Governor of Burdur

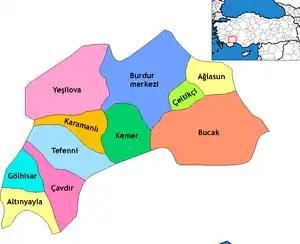
Map of the Province of Burdur, showing the provincial districts.

The Governor of Burdur (Turkish: "Burdur Valiliği") is the bureaucratic state official responsible for both national government and state affairs in the Province of Burdur. Similar to the Governors of the 80 other Provinces of Turkey, the Governor of Burdur is appointed by the Government of Turkey and is responsible for the implementation of government legislation within Burdur. The Governor is also the most senior commander of both the Burdur provincial police force and the Burdur Gendarmerie.